Chetniks

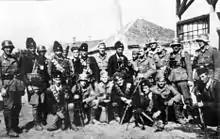
A group of Chetniks pose with German soldiers in an unidentified village in Serbia

In the following months of 1942, General Mario Roatta, commander of the Italian 2nd Army, worked on developing a "Linea di condotta" ("Policy Directive") on relations with Chetniks, Ustaše and Partisans. In line with these efforts, General Vittorio Ambrosio outlined the Italian policy in Yugoslavia: All negotiations with the (quisling) Ustaše were to be avoided, but contacts with the Chetniks were "advisable". As for the Partisans, it was to be "struggle to the bitter end". This meant that General Roatta was essentially free to take action with regard to the Chetniks as he saw fit. In April 1942 Chetniks and Italians cooperated in battles with Partisans around Knin.